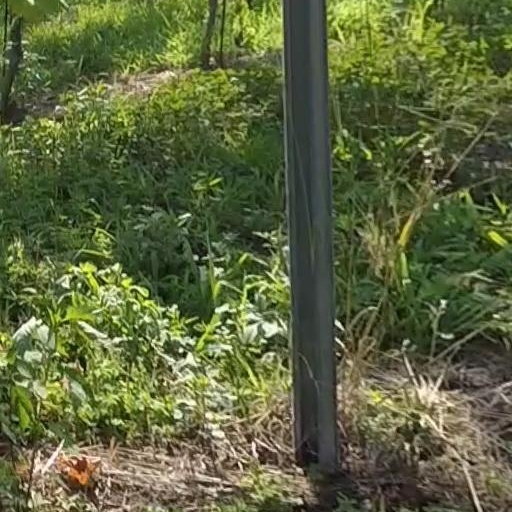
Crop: grape